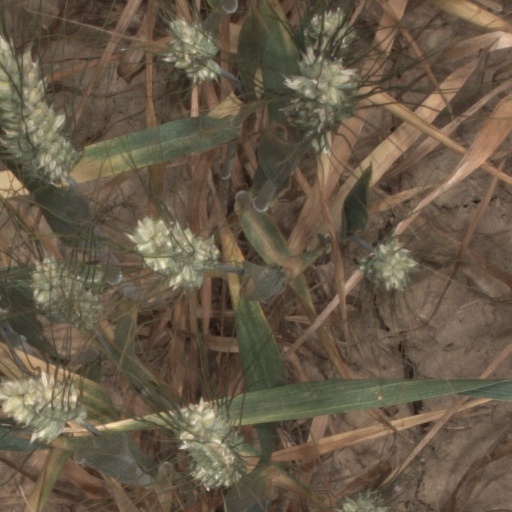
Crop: wheat